Veneno (film)

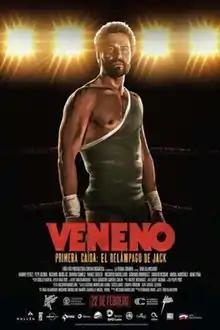
Film poster

Veneno: Primera caída – El relámpago de Jack ("Veneno: First Fall — Jack's Lightning-Bolt") is a 2018 sports biopic about the Dominican Republic wrestler Jack Veneno. Directed by Tabaré Blanchard and starring Manny Pérez, it is the first part of a planned trilogy.